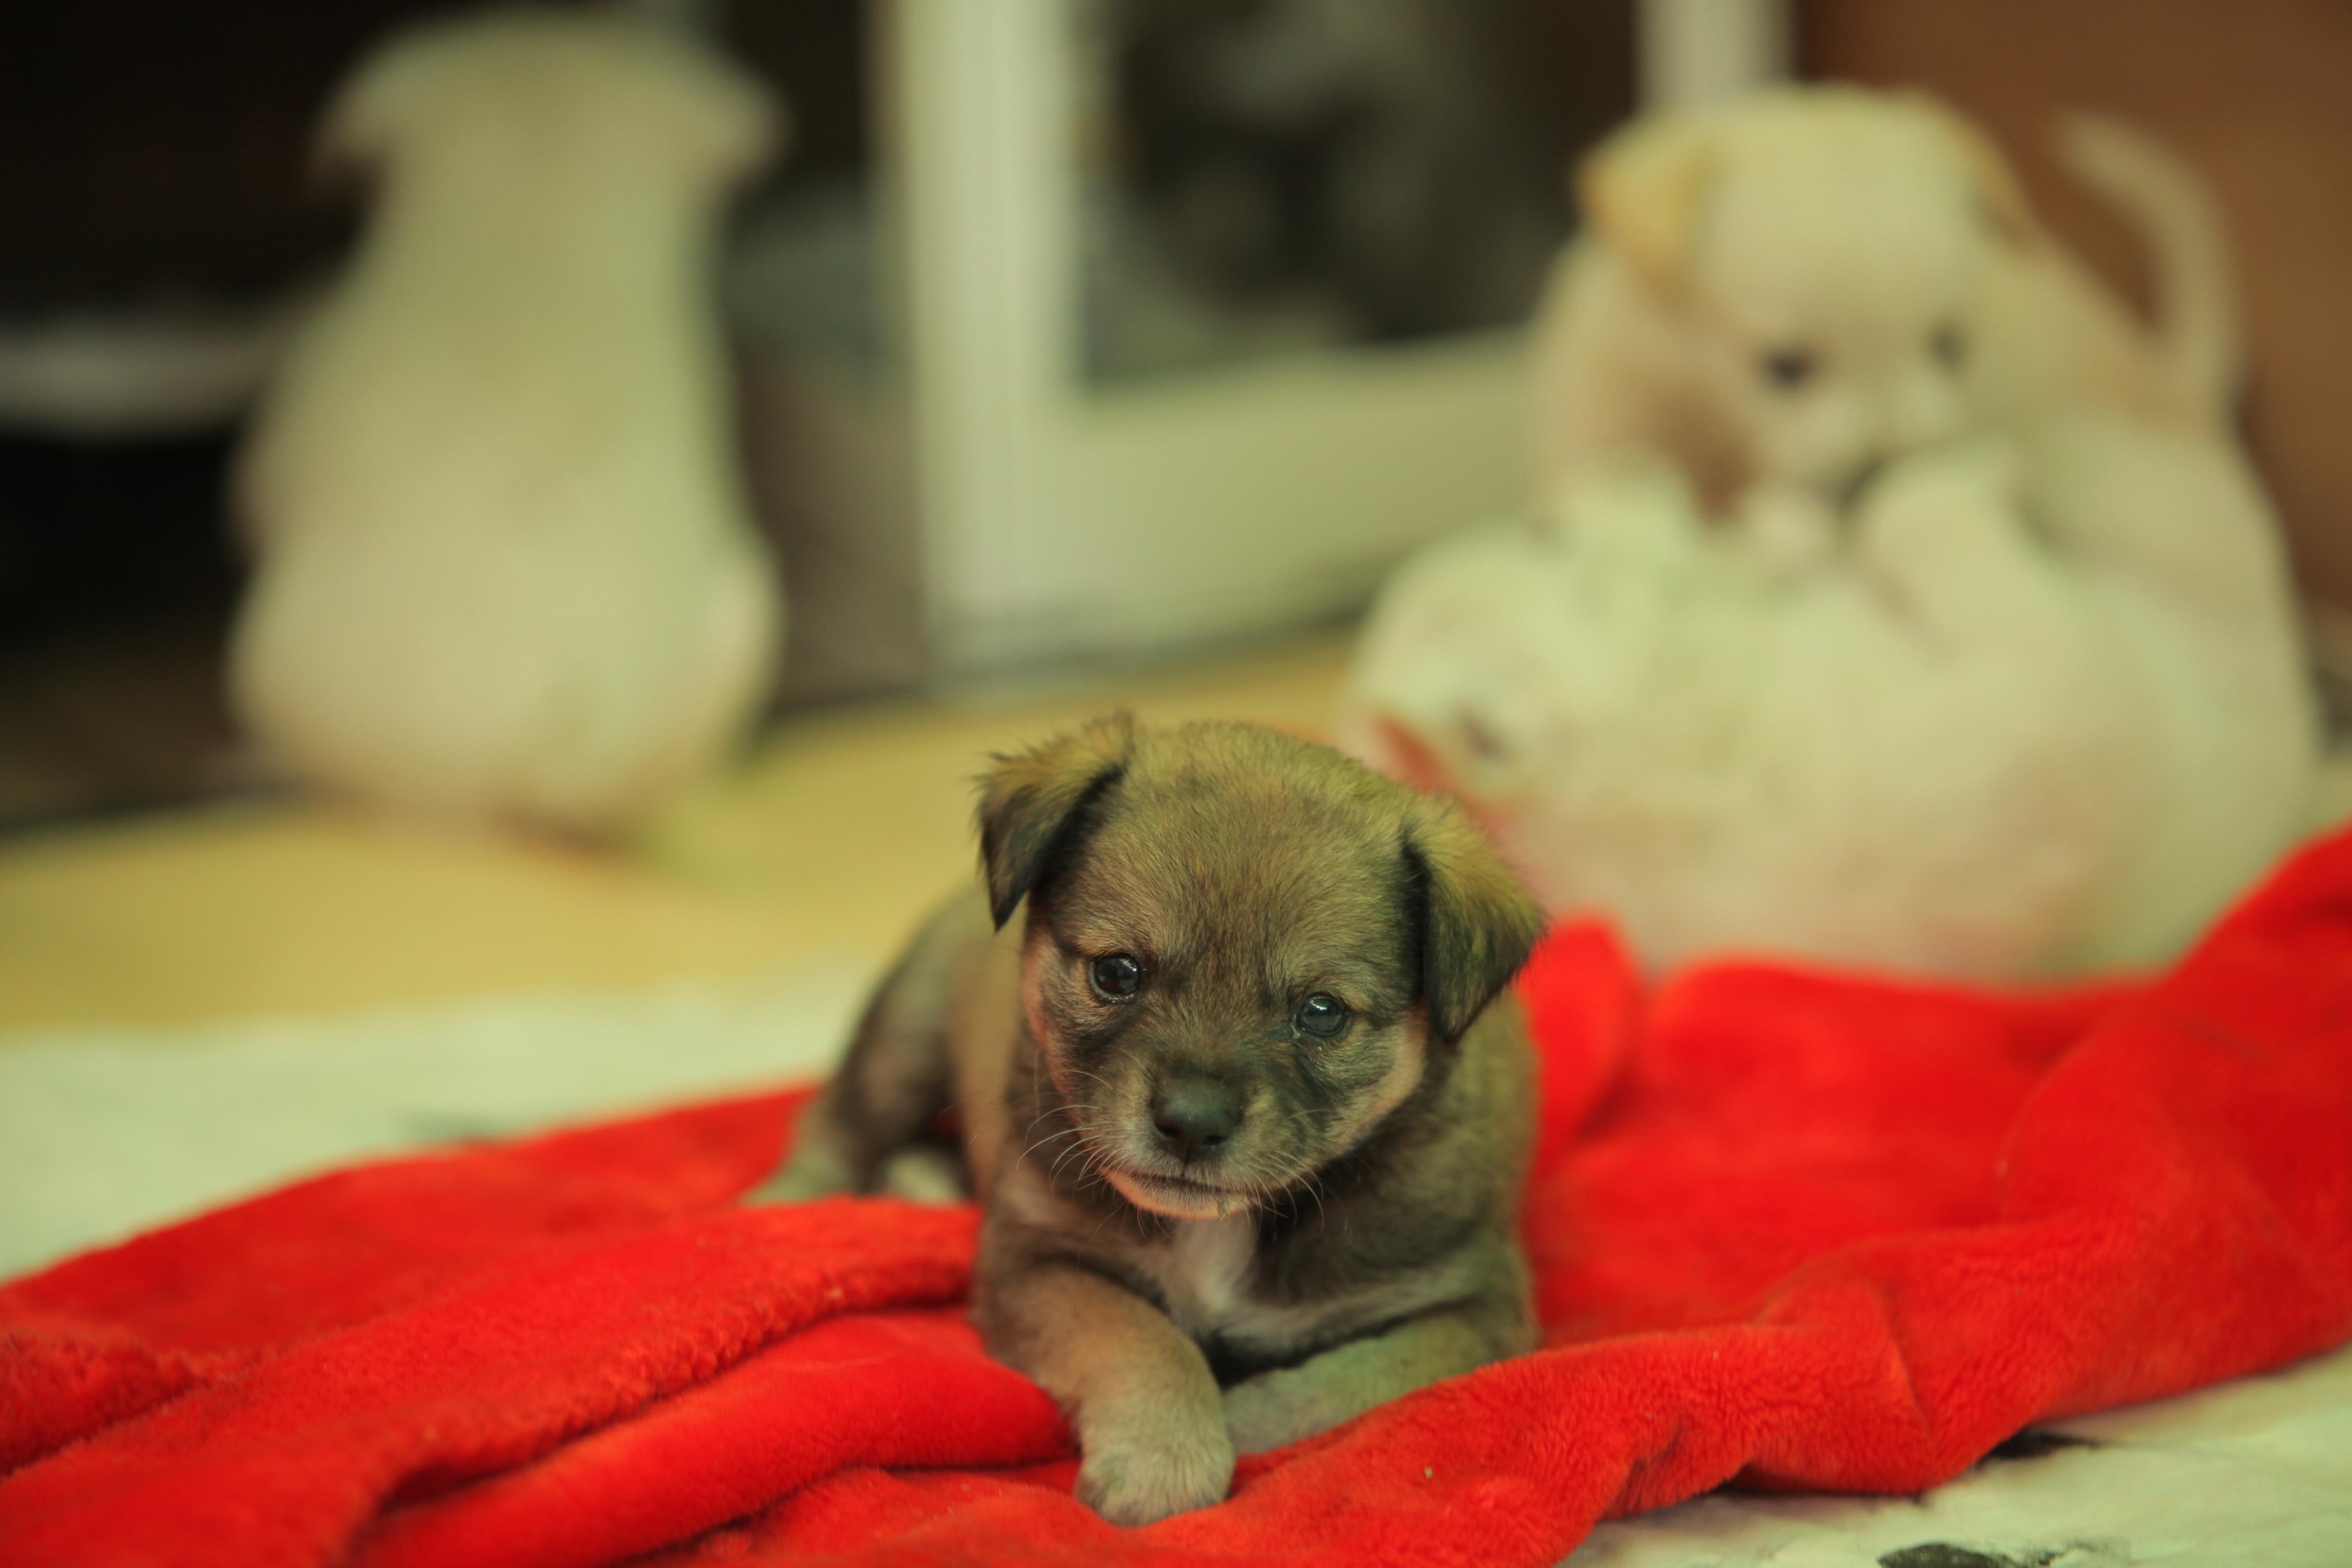
puppy, dog, animal, mammal, vertebrate, chihuahua, stray dog, dog like mammal, carnivoran, dog breed group, dog crossbreeds